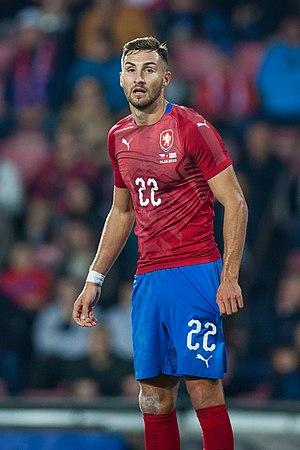
Stefan Simić, né le 20 janvier 1995 à Prague, est un footballeur tchèque. Il évolue au poste de latéral droit à l'AC Milan.